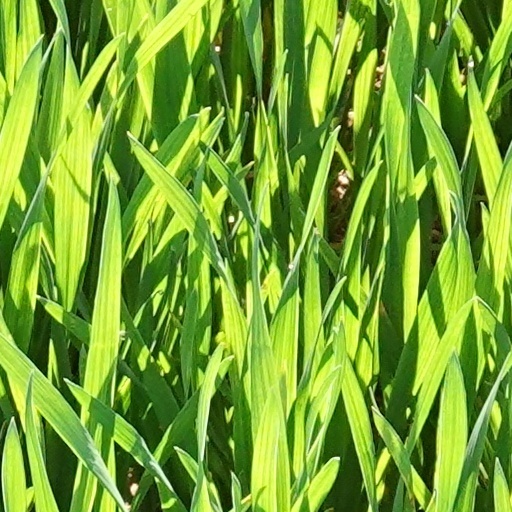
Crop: wheat